Buckhead Grand

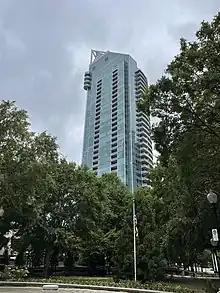

The Buckhead Grand building is a 137.5-meter (451.115-feet) tall skyscraper in Buckhead, Atlanta, Georgia. The 36-story residential building, designed by Smallwood, Reynolds, Stewart, Stewart & Associates, Inc., was constructed starting in 2003 and finishing in mid-2004. This highrise was built with 286 residential units ranging in size from to .